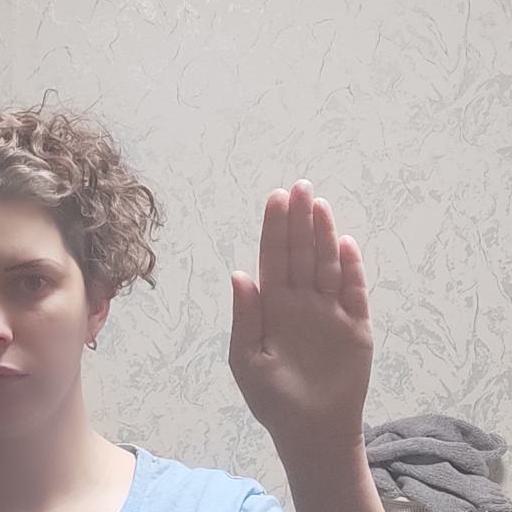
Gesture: stop